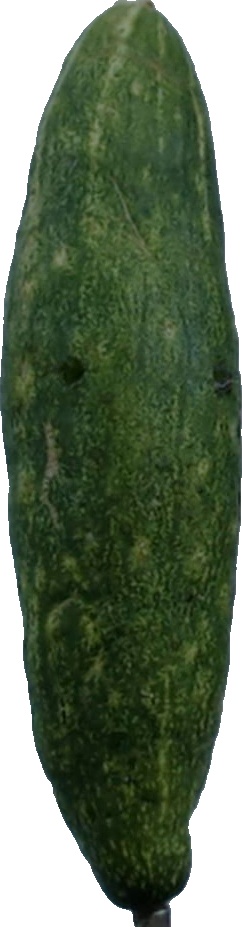
Label: cucumber_3